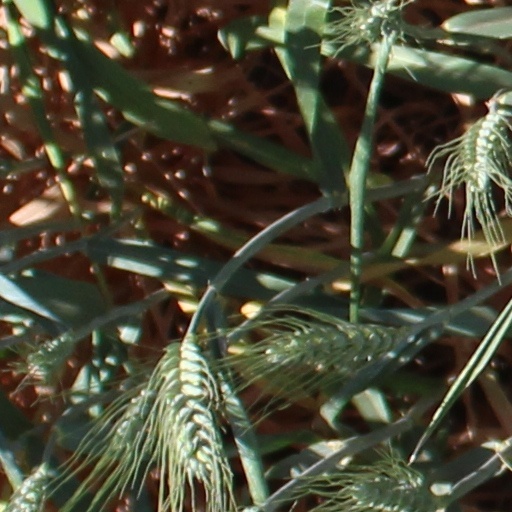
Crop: wheat